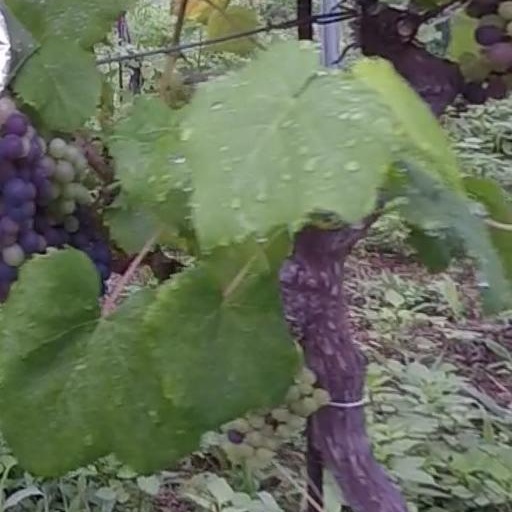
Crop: grape